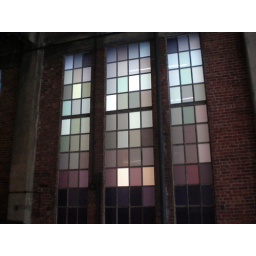
Highline Park is an elevated narrow park in Manhattan, built on the bed of an old abandoned railroad line.